Operation Happy New Year

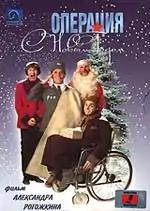
DVD cover

Operation Happy New Year is a 1996 Russian comedy film, a follow-up to the "Peculiarities of National Hunt", directed by Aleksandr Rogozhkin.